Bray House (Kittery Point, Maine)

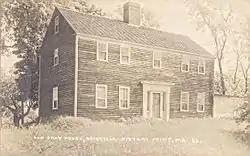

The Bray House is a historic house at 100 Pepperell Road in Kittery Point, Maine, United States. It is one of the oldest surviving buildings in the state. Long thought to be a 17th-century structure, the architectural evidence indicates the home was probably not built before 1720. It was added to the National Register of Historic Places in 1979.